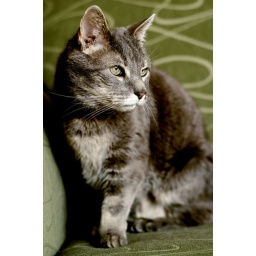
Simon in the green chair